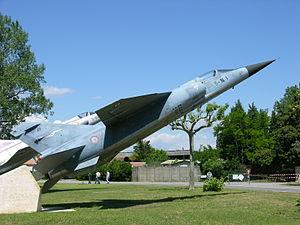
La base aérienne 115 Orange-Caritat « Capitaine de Seynes » de l'Armée de l'air française est située à cinq kilomètres à l'est d'Orange en Vaucluse.